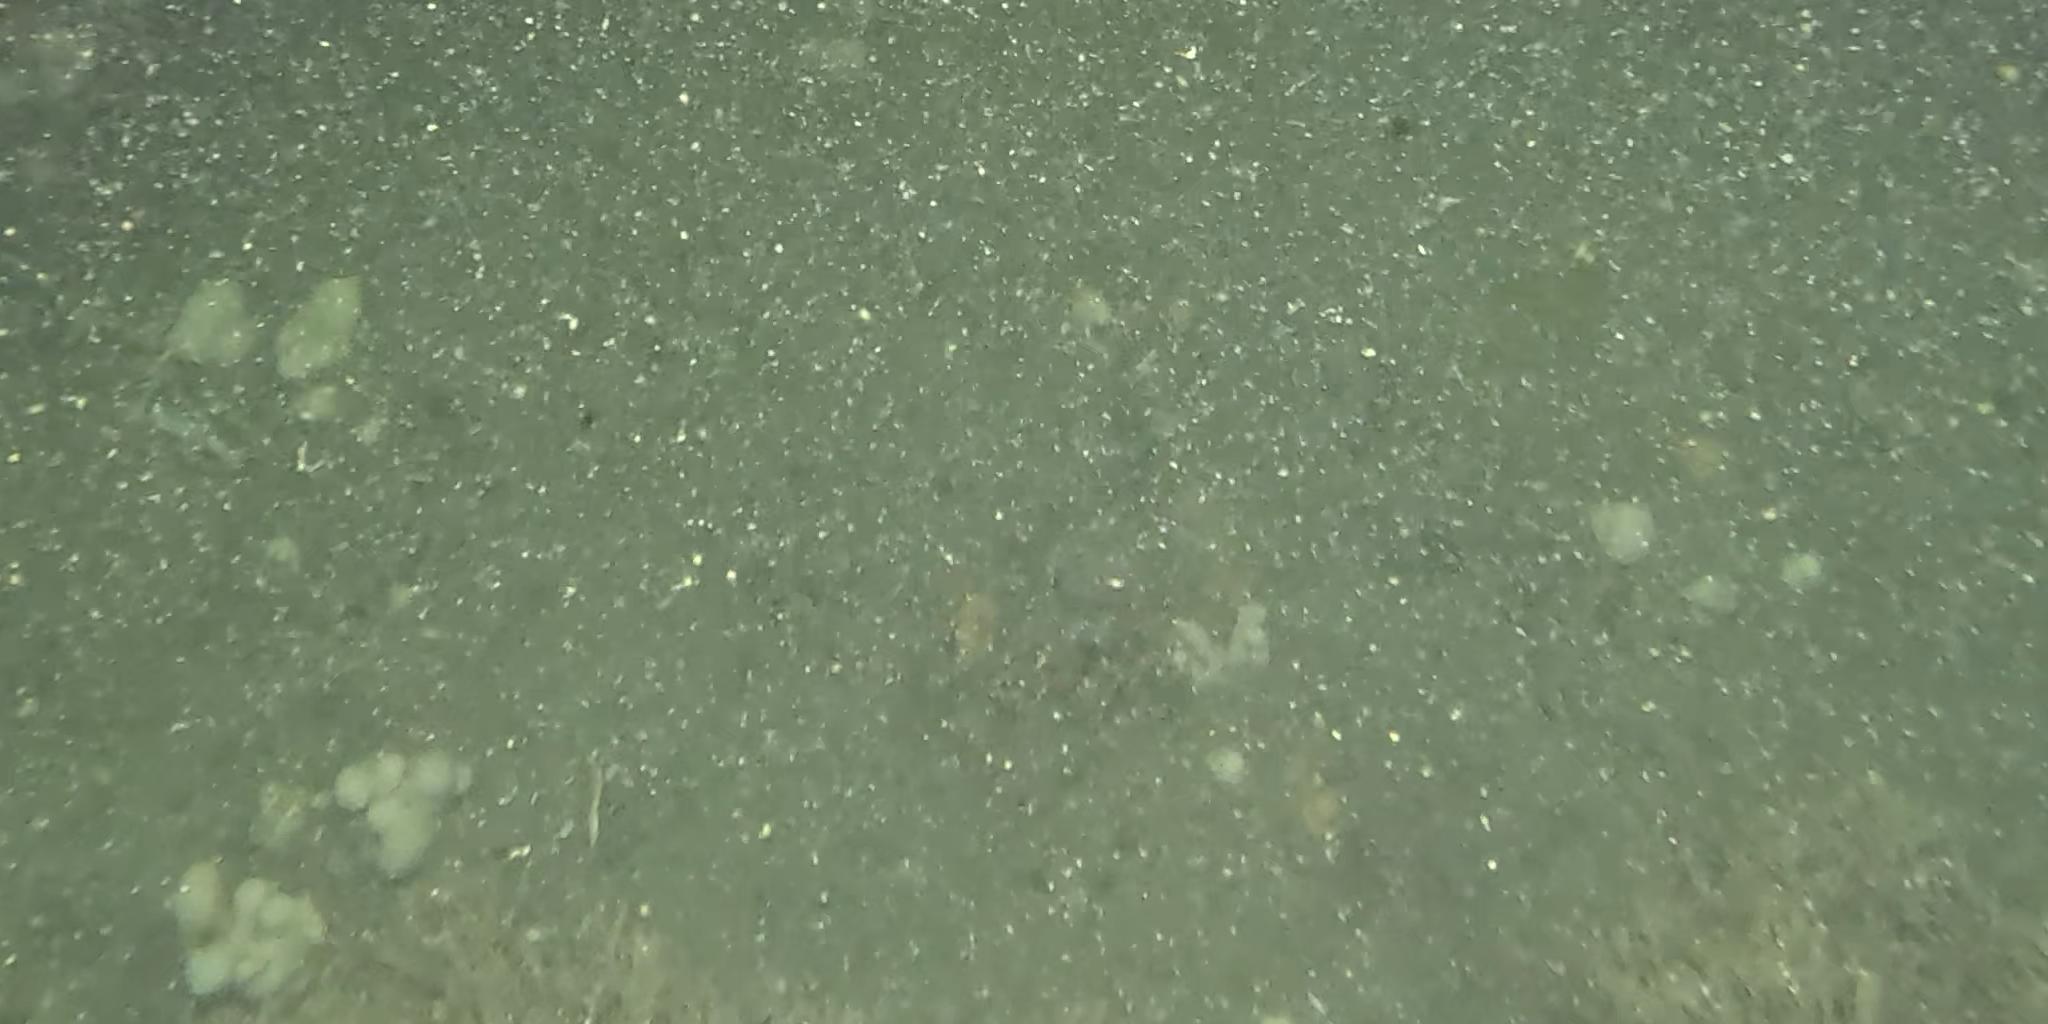
Seabed habitat: stone